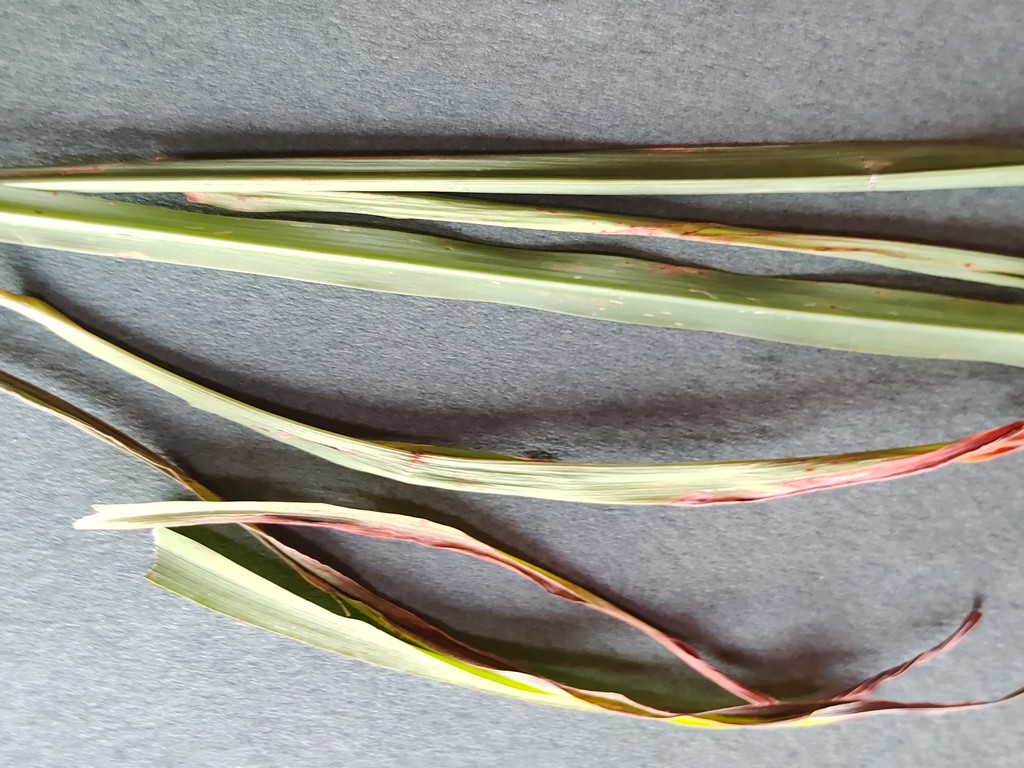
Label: Unhealthy